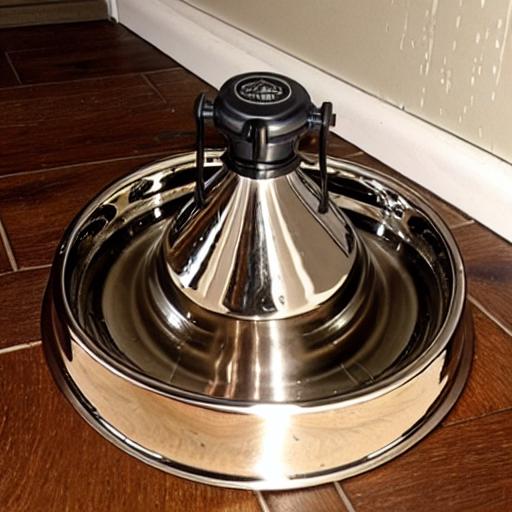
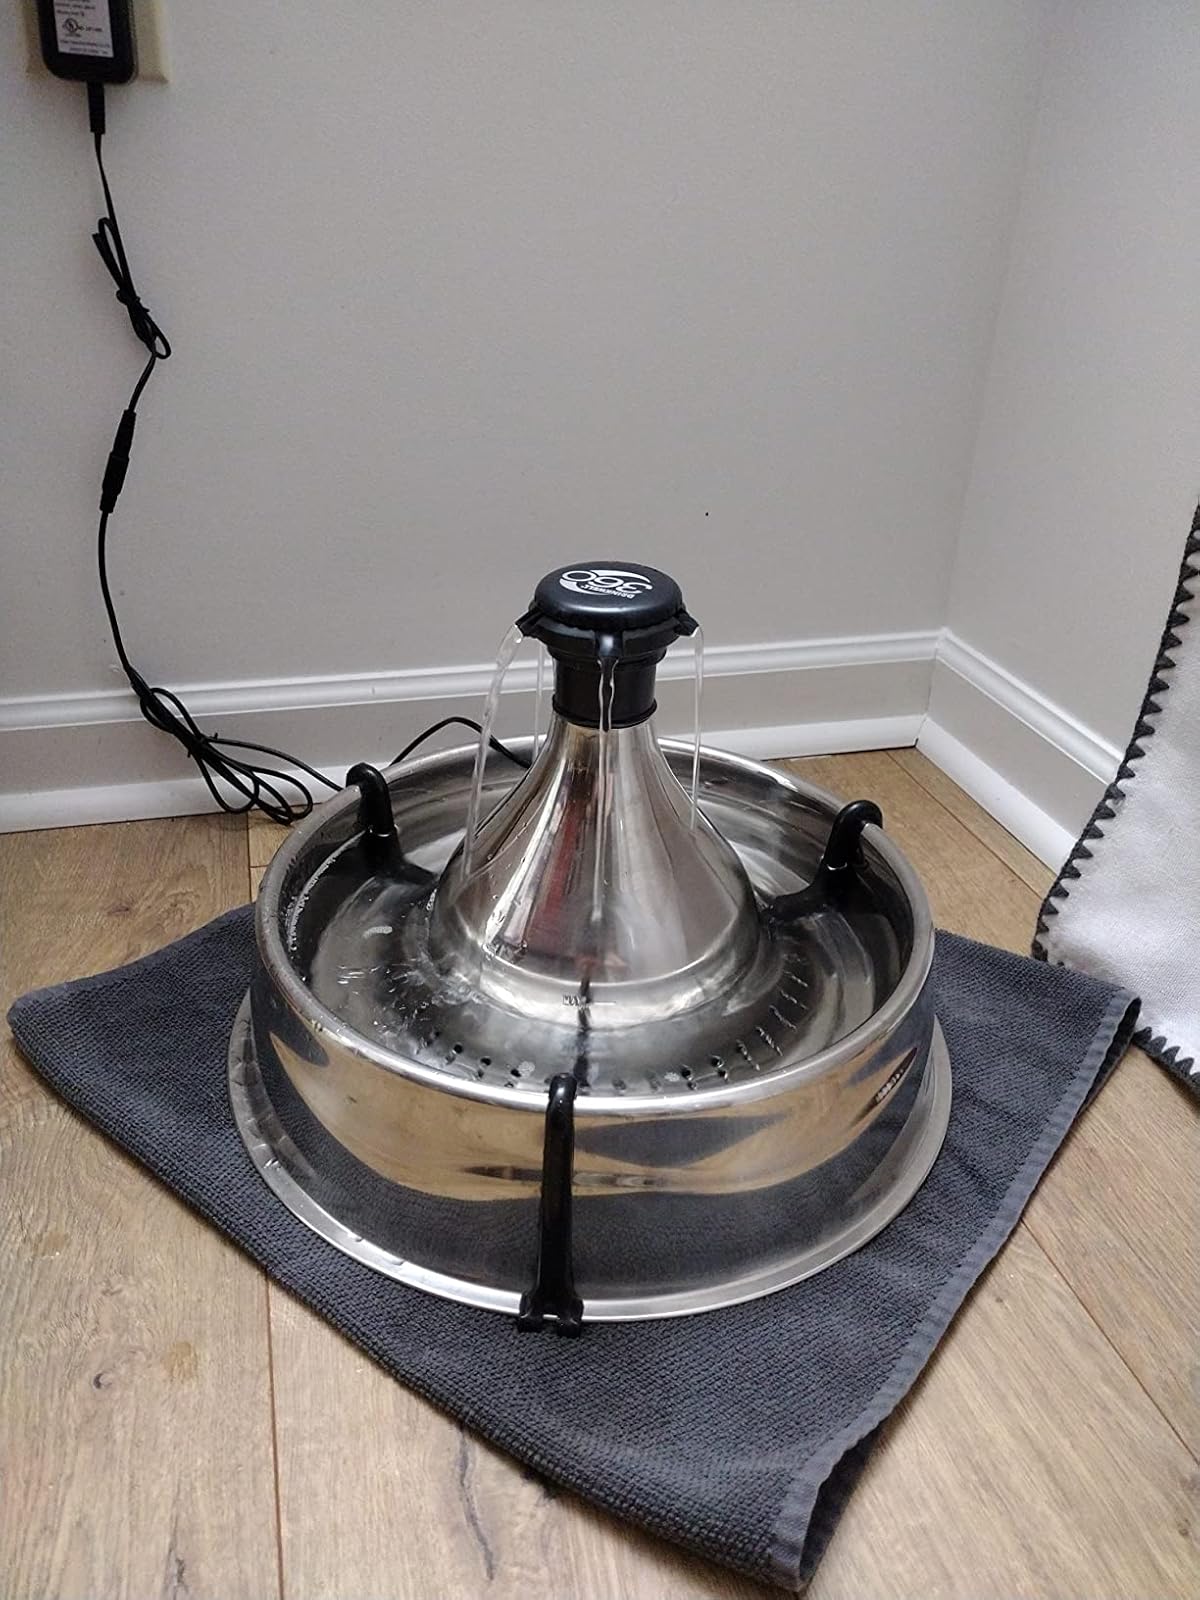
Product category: items_bowl
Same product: no